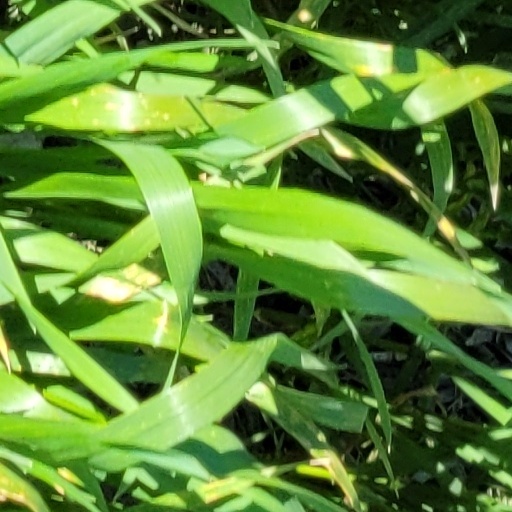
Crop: wheat